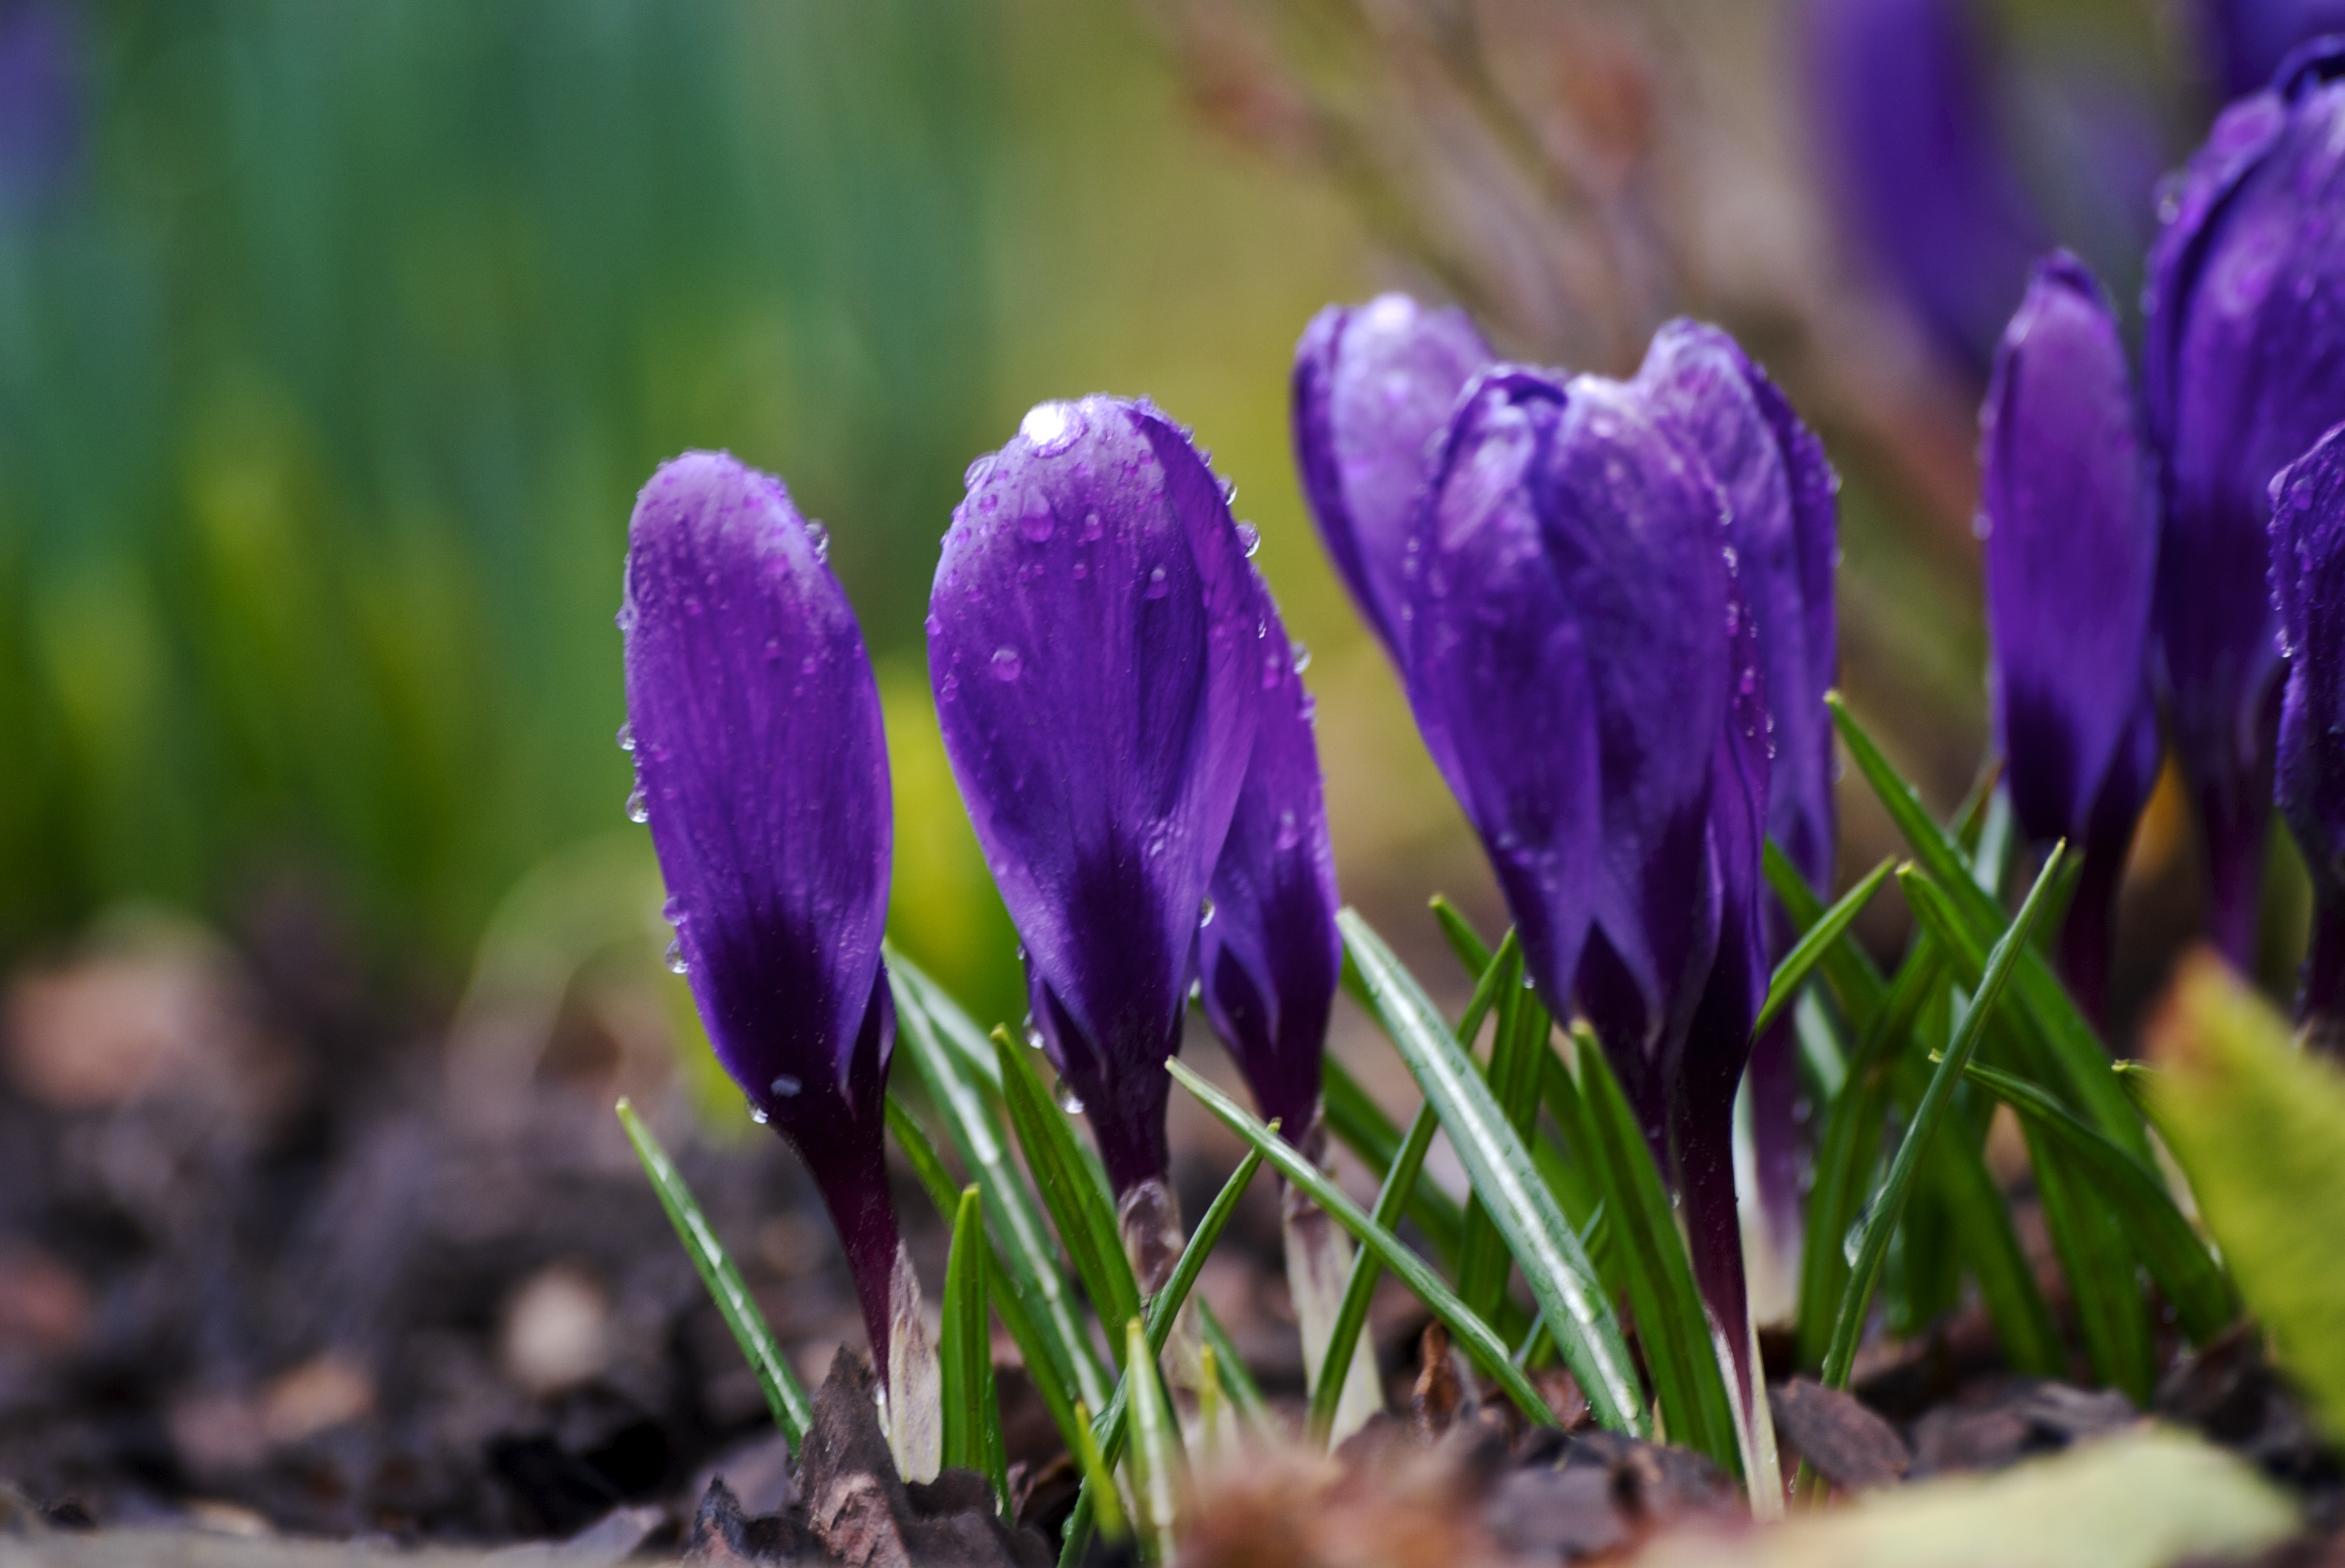
dew, plant, morning, flower, purple, petal, macro, botany, garden, closeup, flora, wildflower, dad, colors, eye, sony, sigma, crocus, 70300mm, apsley, a100, kingslangley, macro photography, morningdew, clottey, flowering plant, land plant, violet family, iris family